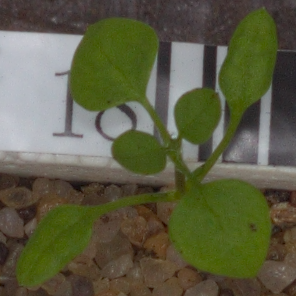
Label: common_chickweed